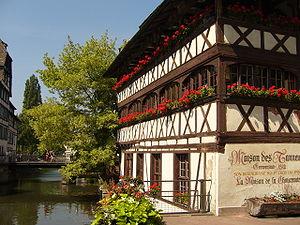
La Maison des Tanneurs de Strasbourg est une maison à colombages alsacienne traditionnelle, historique, et pittoresque, de style Renaissance strasbourgeoise du XVIᵉ siècle, du quartier de la Petite France de la Grande Île de Strasbourg, dans le centre historique de Strasbourg, dans le Bas-Rhin en Alsace dans le Grand Est. Actuel restaurant Winstub institutionnel alsacien, parmi les monuments touristiques les plus célèbres de Strasbourg, elle est classée aux monuments historiques depuis le 7 mars 1927.
Au recensement démographique de 1999, la population de la commune totalisait 19 961 habitants. En sept ans, la ville de Saint-Louis avait perdu sept rangs au niveau national, sa population était de 19 547 habitants en 1990. Mais la variation de population 1990-1999 était positive de + 414 habitants, cette variation la plaçant au niveau national à la 1247ᵉ place. Son solde naturel pour la période 1990-1999 est positif de + 1 282 habitants. Son solde migratoire, pour cette même période, est négatif de - 868 habitants ce qui place la ville au niveau national au 8148ᵉ rang. Le taux annuel moyen de variation de la population pour la période 1990-1999 est de + 0,2 %.